Standard German

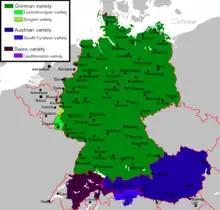
The national and regional standard varieties of the German language

Since the 1980s, German has widely been considered a pluricentric language with the national standard varieties of German Standard German, Austrian Standard German and Swiss Standard German. These varieties of standard German differ above all in vocabulary, pragmatics and pronunciation, but in some instances also in grammar and, in only a handful of cases, in orthography. In formal writing, the differences are small; in regards to the spoken language, the different varieties of Standard German are easily recognized by most speakers, as the audio and video samples illustrate.